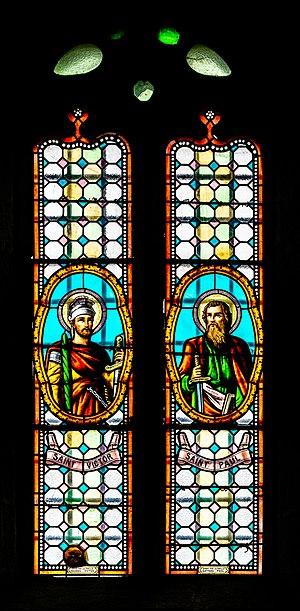
Gramond est une commune française située dans le département de l'Aveyron en région Occitanie.